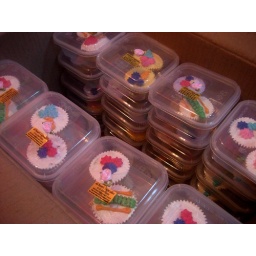
Duo baby cupcakes in box - for door gift